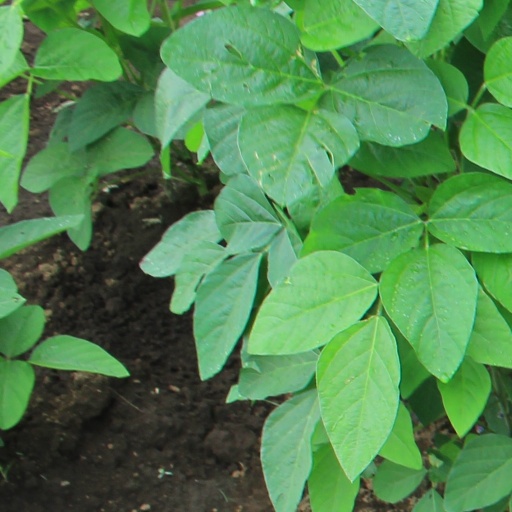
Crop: soybean